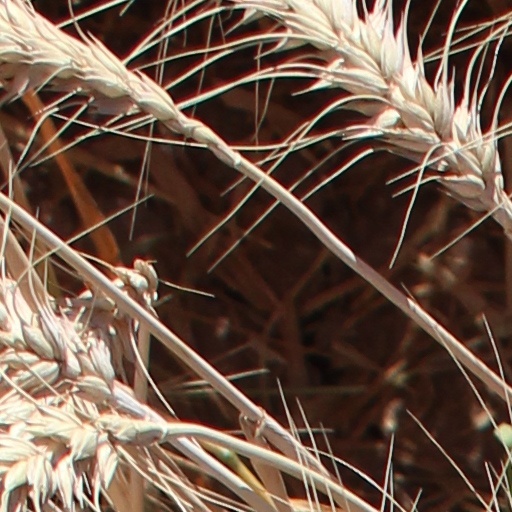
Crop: wheat